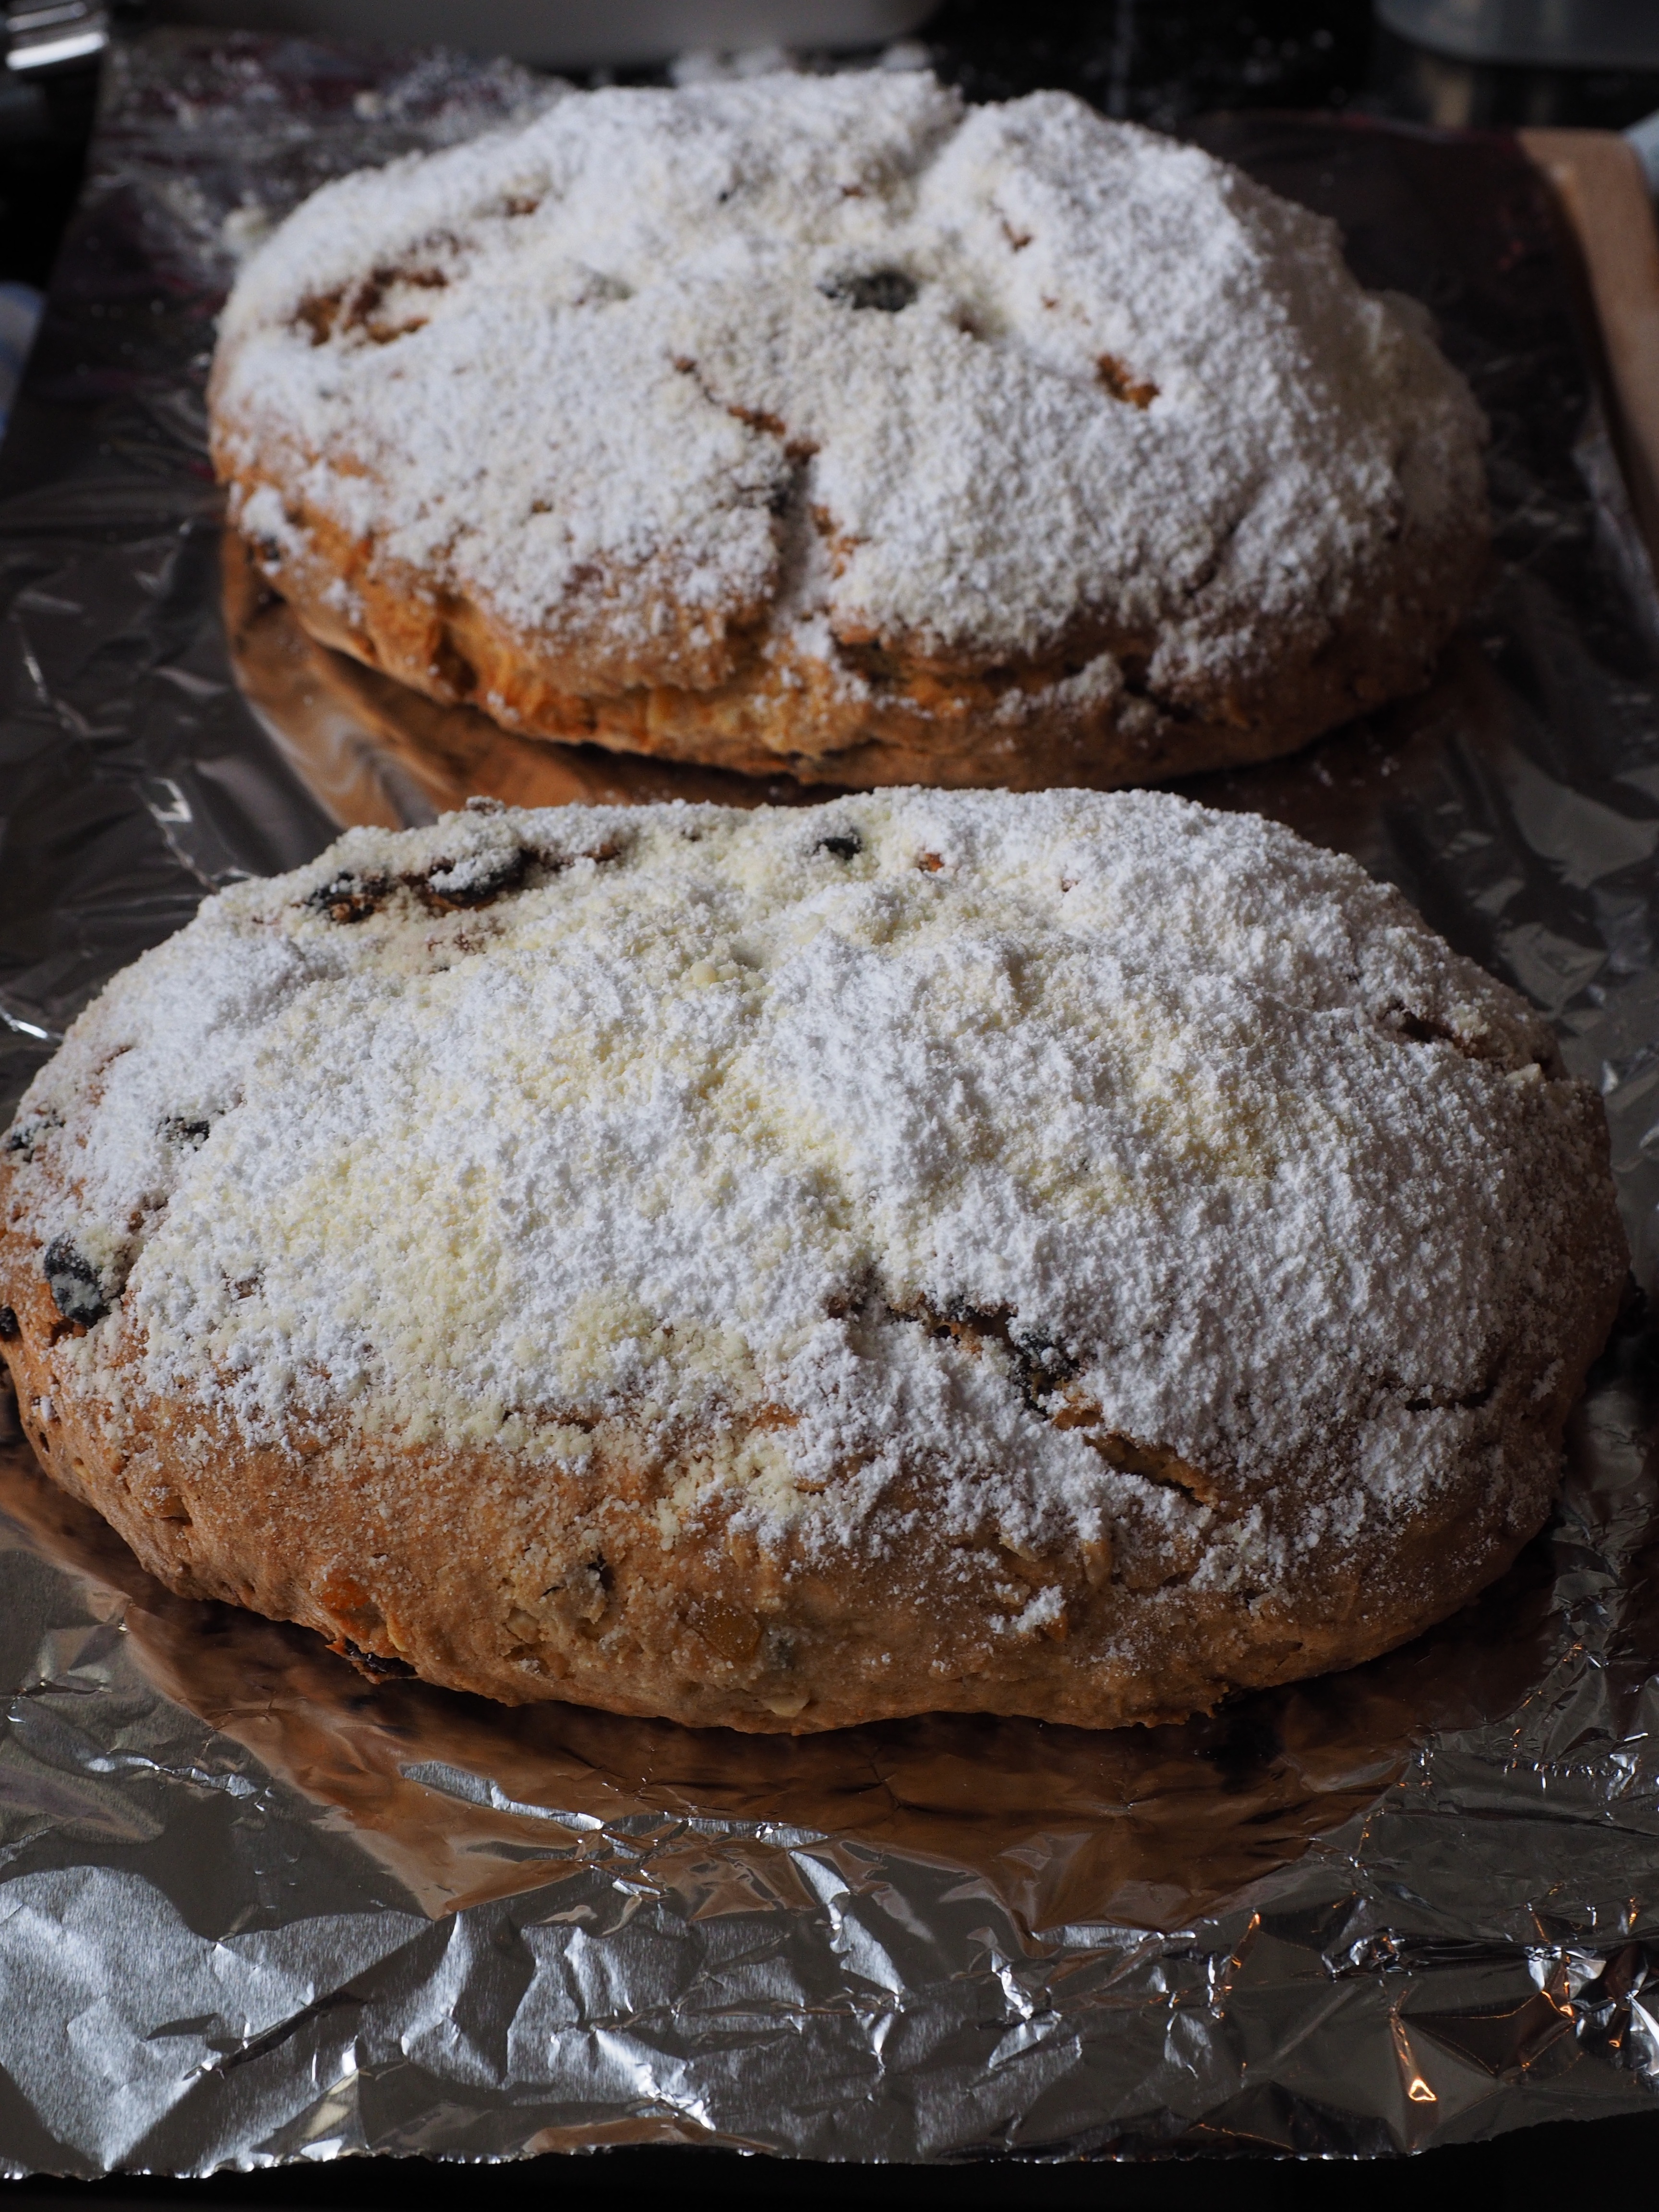
tunnel, food, baking, dessert, bread, pastries, icing sugar, baked goods, christmas baking, christmas stollen, grass family, soda bread, christmas sweets